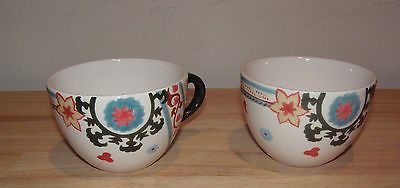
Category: mug